Prestwick Burgh Hall

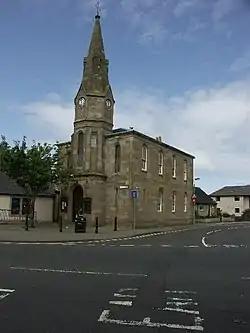
Prestwick Burgh Hall in 2004 before the steeple was dismantled

Prestwick Burgh Hall, also known as Prestwick Freeman's Hall and Prestwick Freemen's Hall, is a municipal building in Kirk Street, Prestwick, Scotland. The structure, which served as the meeting place of Prestwick Burgh Council, is a Category B listed building.